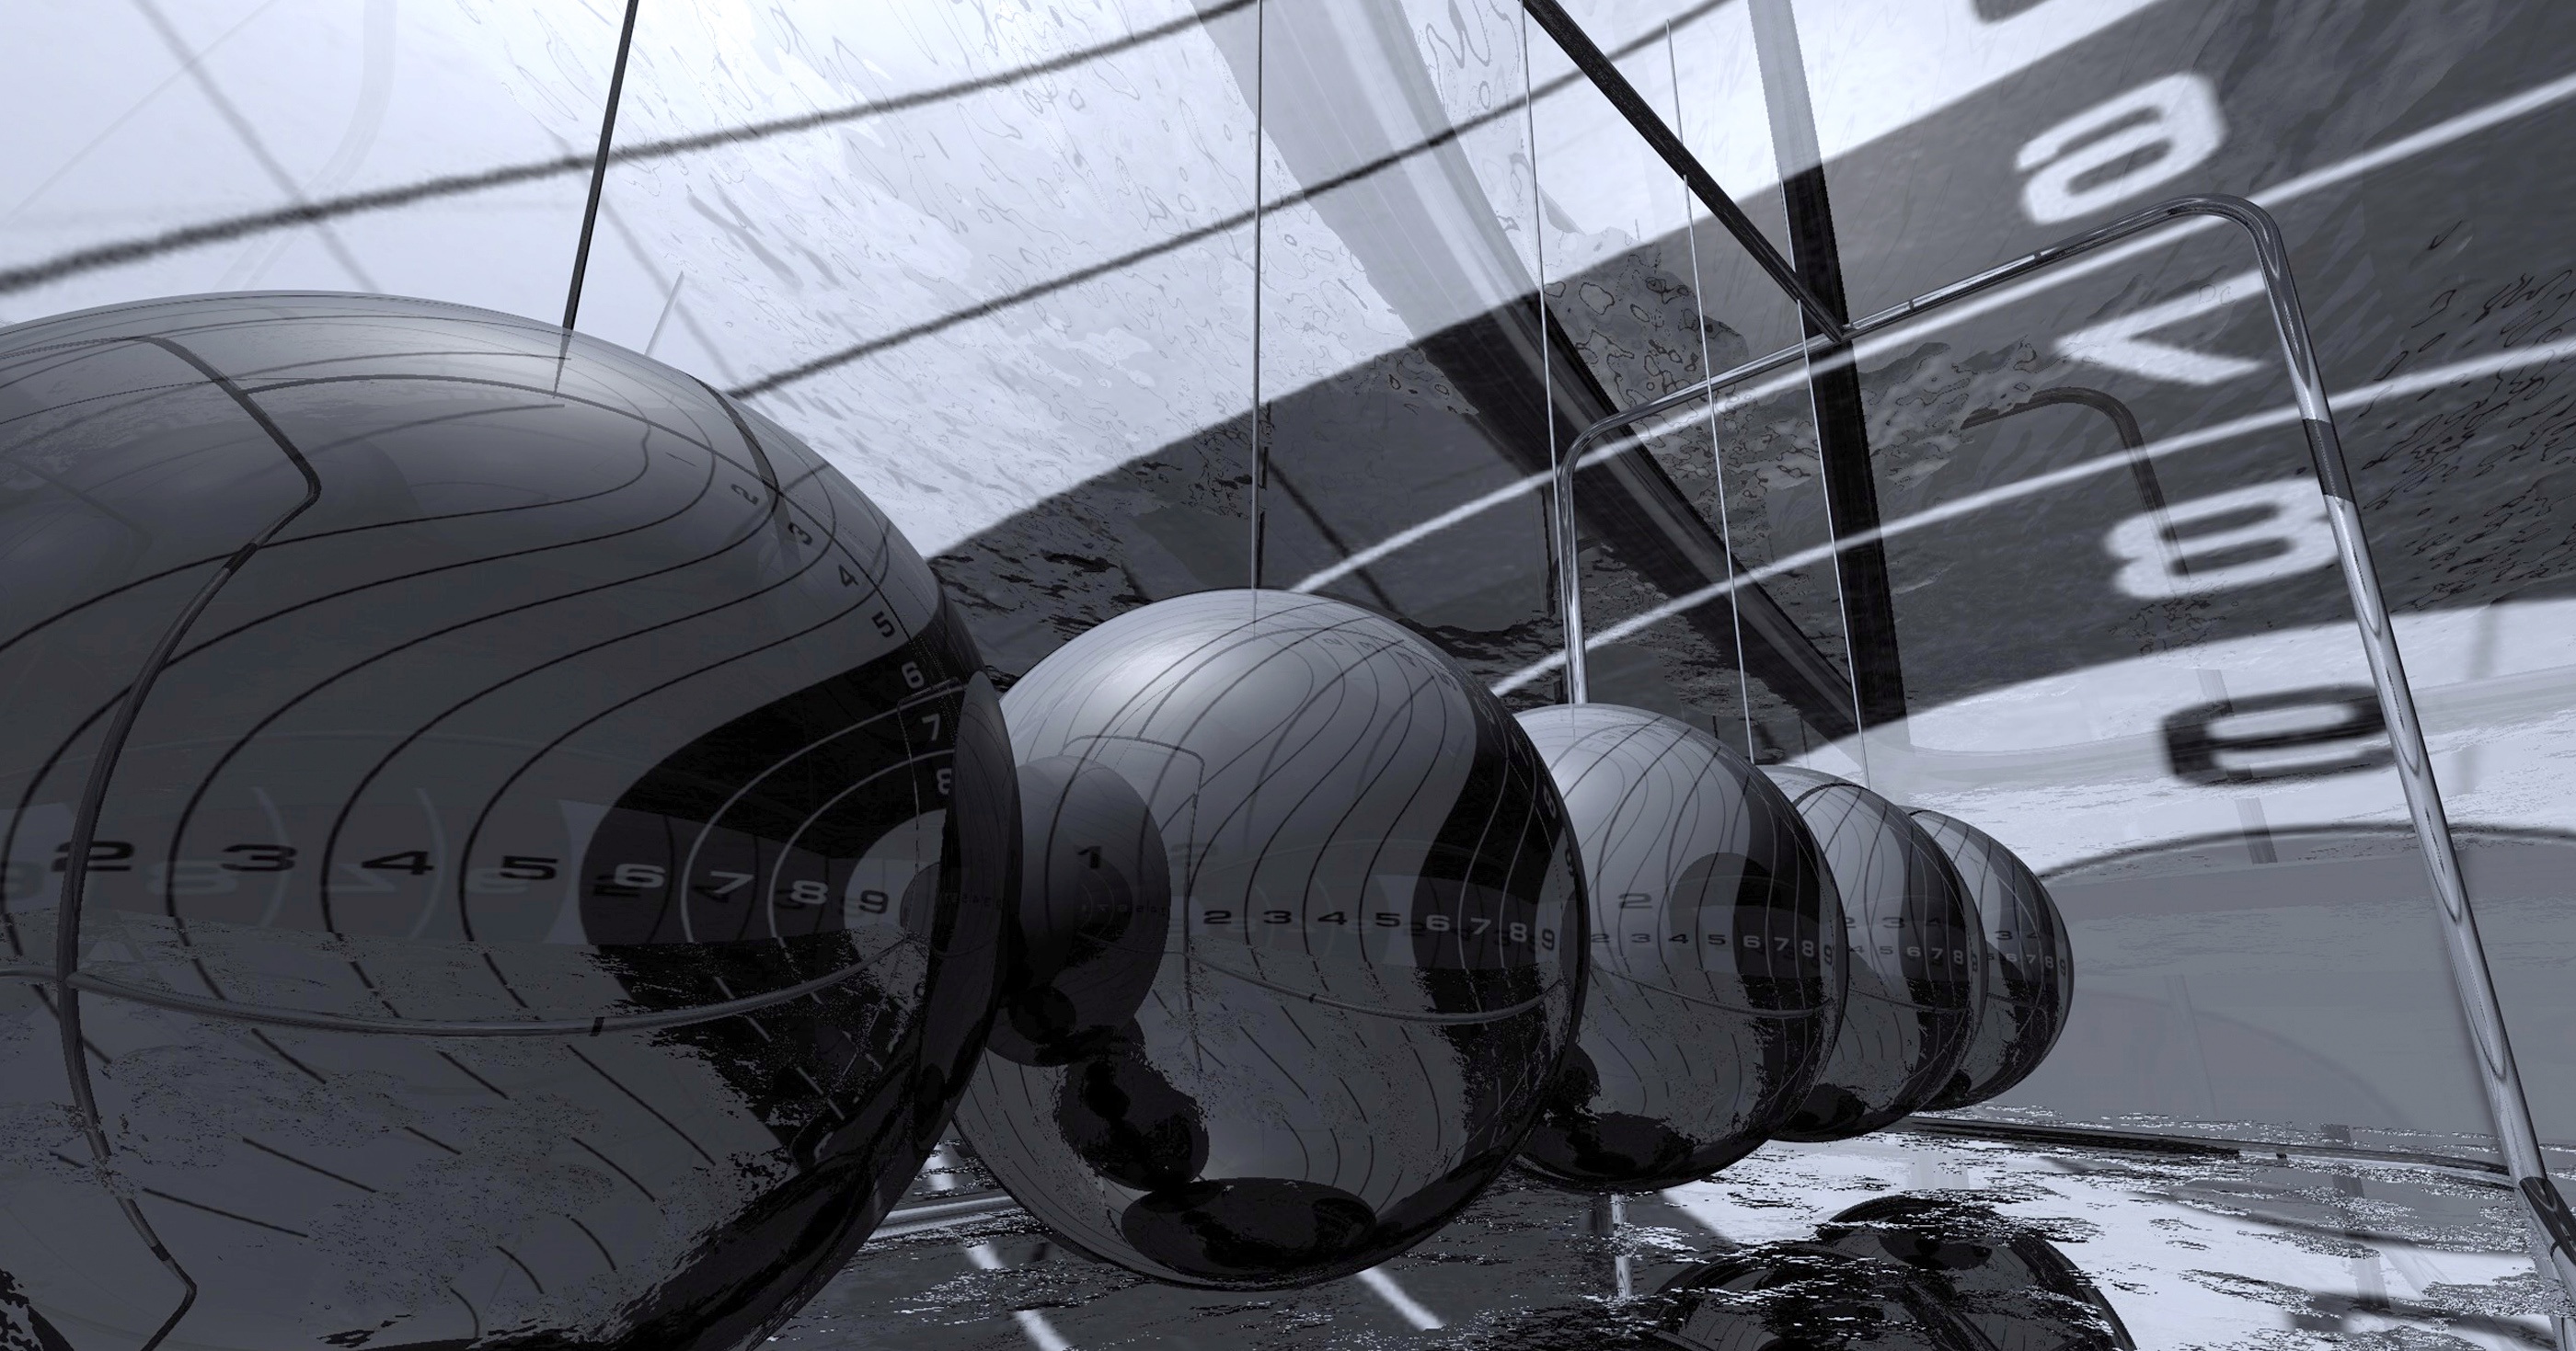
high tech, metal, chrome, balls, graphic, model, 3d, visualization, technology, play, 3d visualization